Hans Christian Albert Hansen

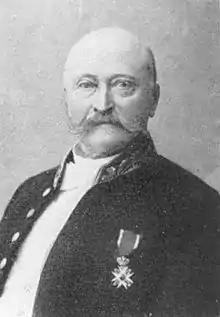
Hans Christian Albert Hansen

Hans Christian Albert Hansen (26 December 1847 – 4 August 1925) was a Norwegian politician for the Conservative Party. He was Minister of Labour from 1903 to 1905.